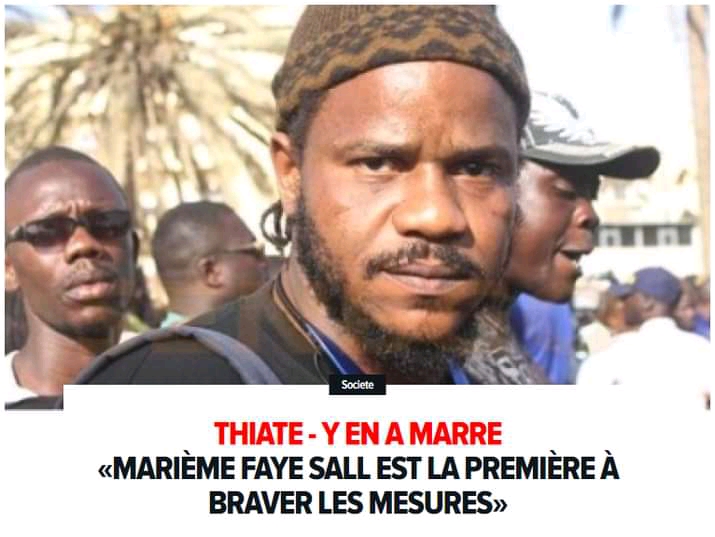
Nataal bii boo xoolee waa Y'en a marre...